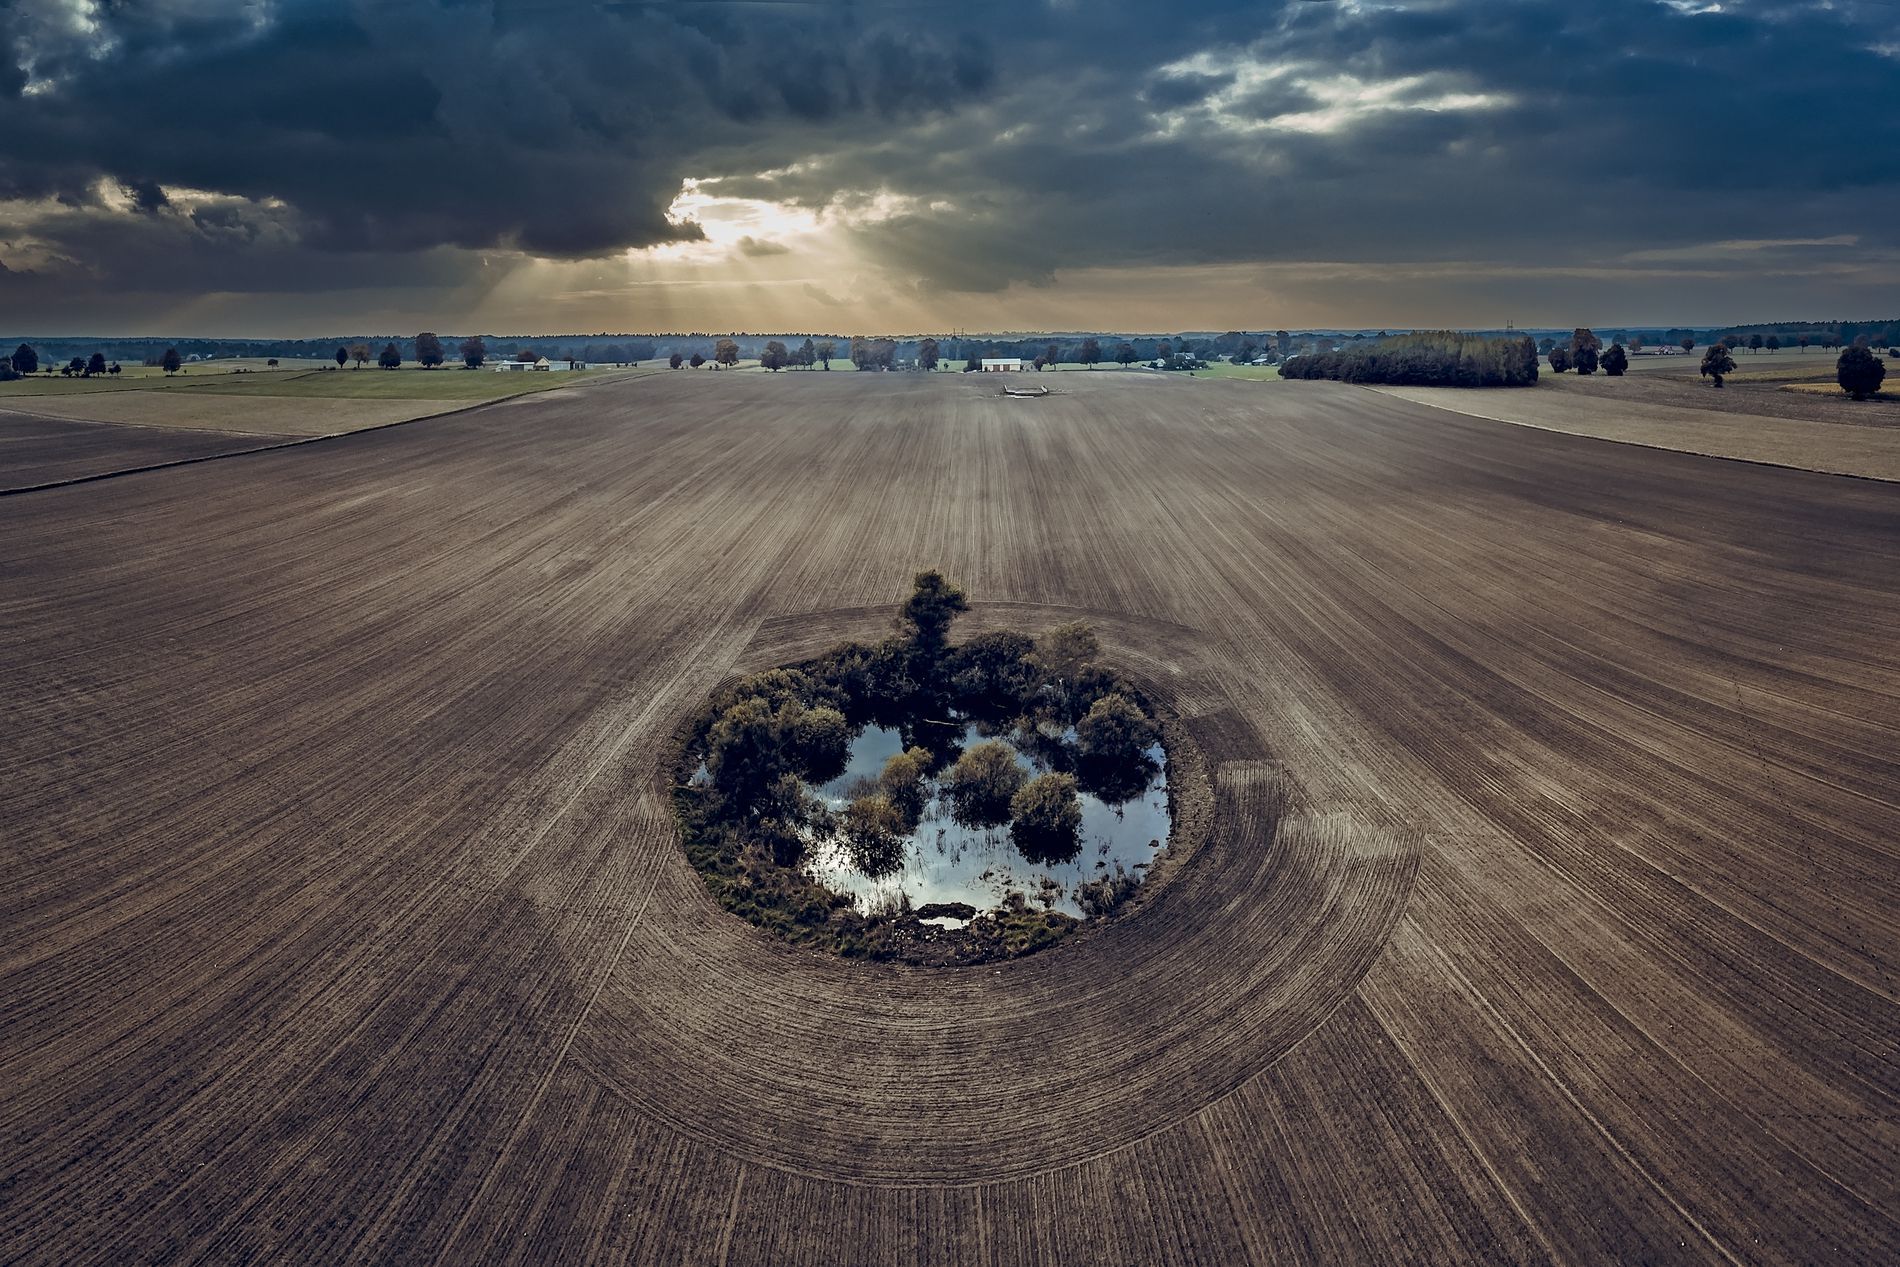
Nature's Stronghold
This picture shows an aerial view of a vast farmland, featuring a patch of green vegetation and water that resembles a small oasis. In the background, there are some trees and vegetation, along with a few buildings that appear to be rural houses. The entire scene is set under a cloudy sky.
A high angle shot of an aerial view shows a vast farmland, featuring patches of green vegetation and a body of water that appears to form a small oasis. In the background, there are some trees and vegetation, along with a few buildings that seem to be rural houses. The entire scene is set under a cloudy sky. The earthy tones of the field contrast with the vivid greens around the pond, creating a pleasing natural effect that gives the picture a serene and well-balanced feel.
Labels: Outdoors, Nature, Land, Countryside, Aerial View, Rural, Farm, Person, Horizon, Sky, Car, Transportation, Vehicle, Water, Scenery, Ground, Lush, Farmland, Vegetation, Building, Tree
Camera: DJI FC7303
Lens: 20.7 mm
Aperture: F2.8
Exposure: 1/1000 sec
ISO: 100
Focal length: 4.5 mm